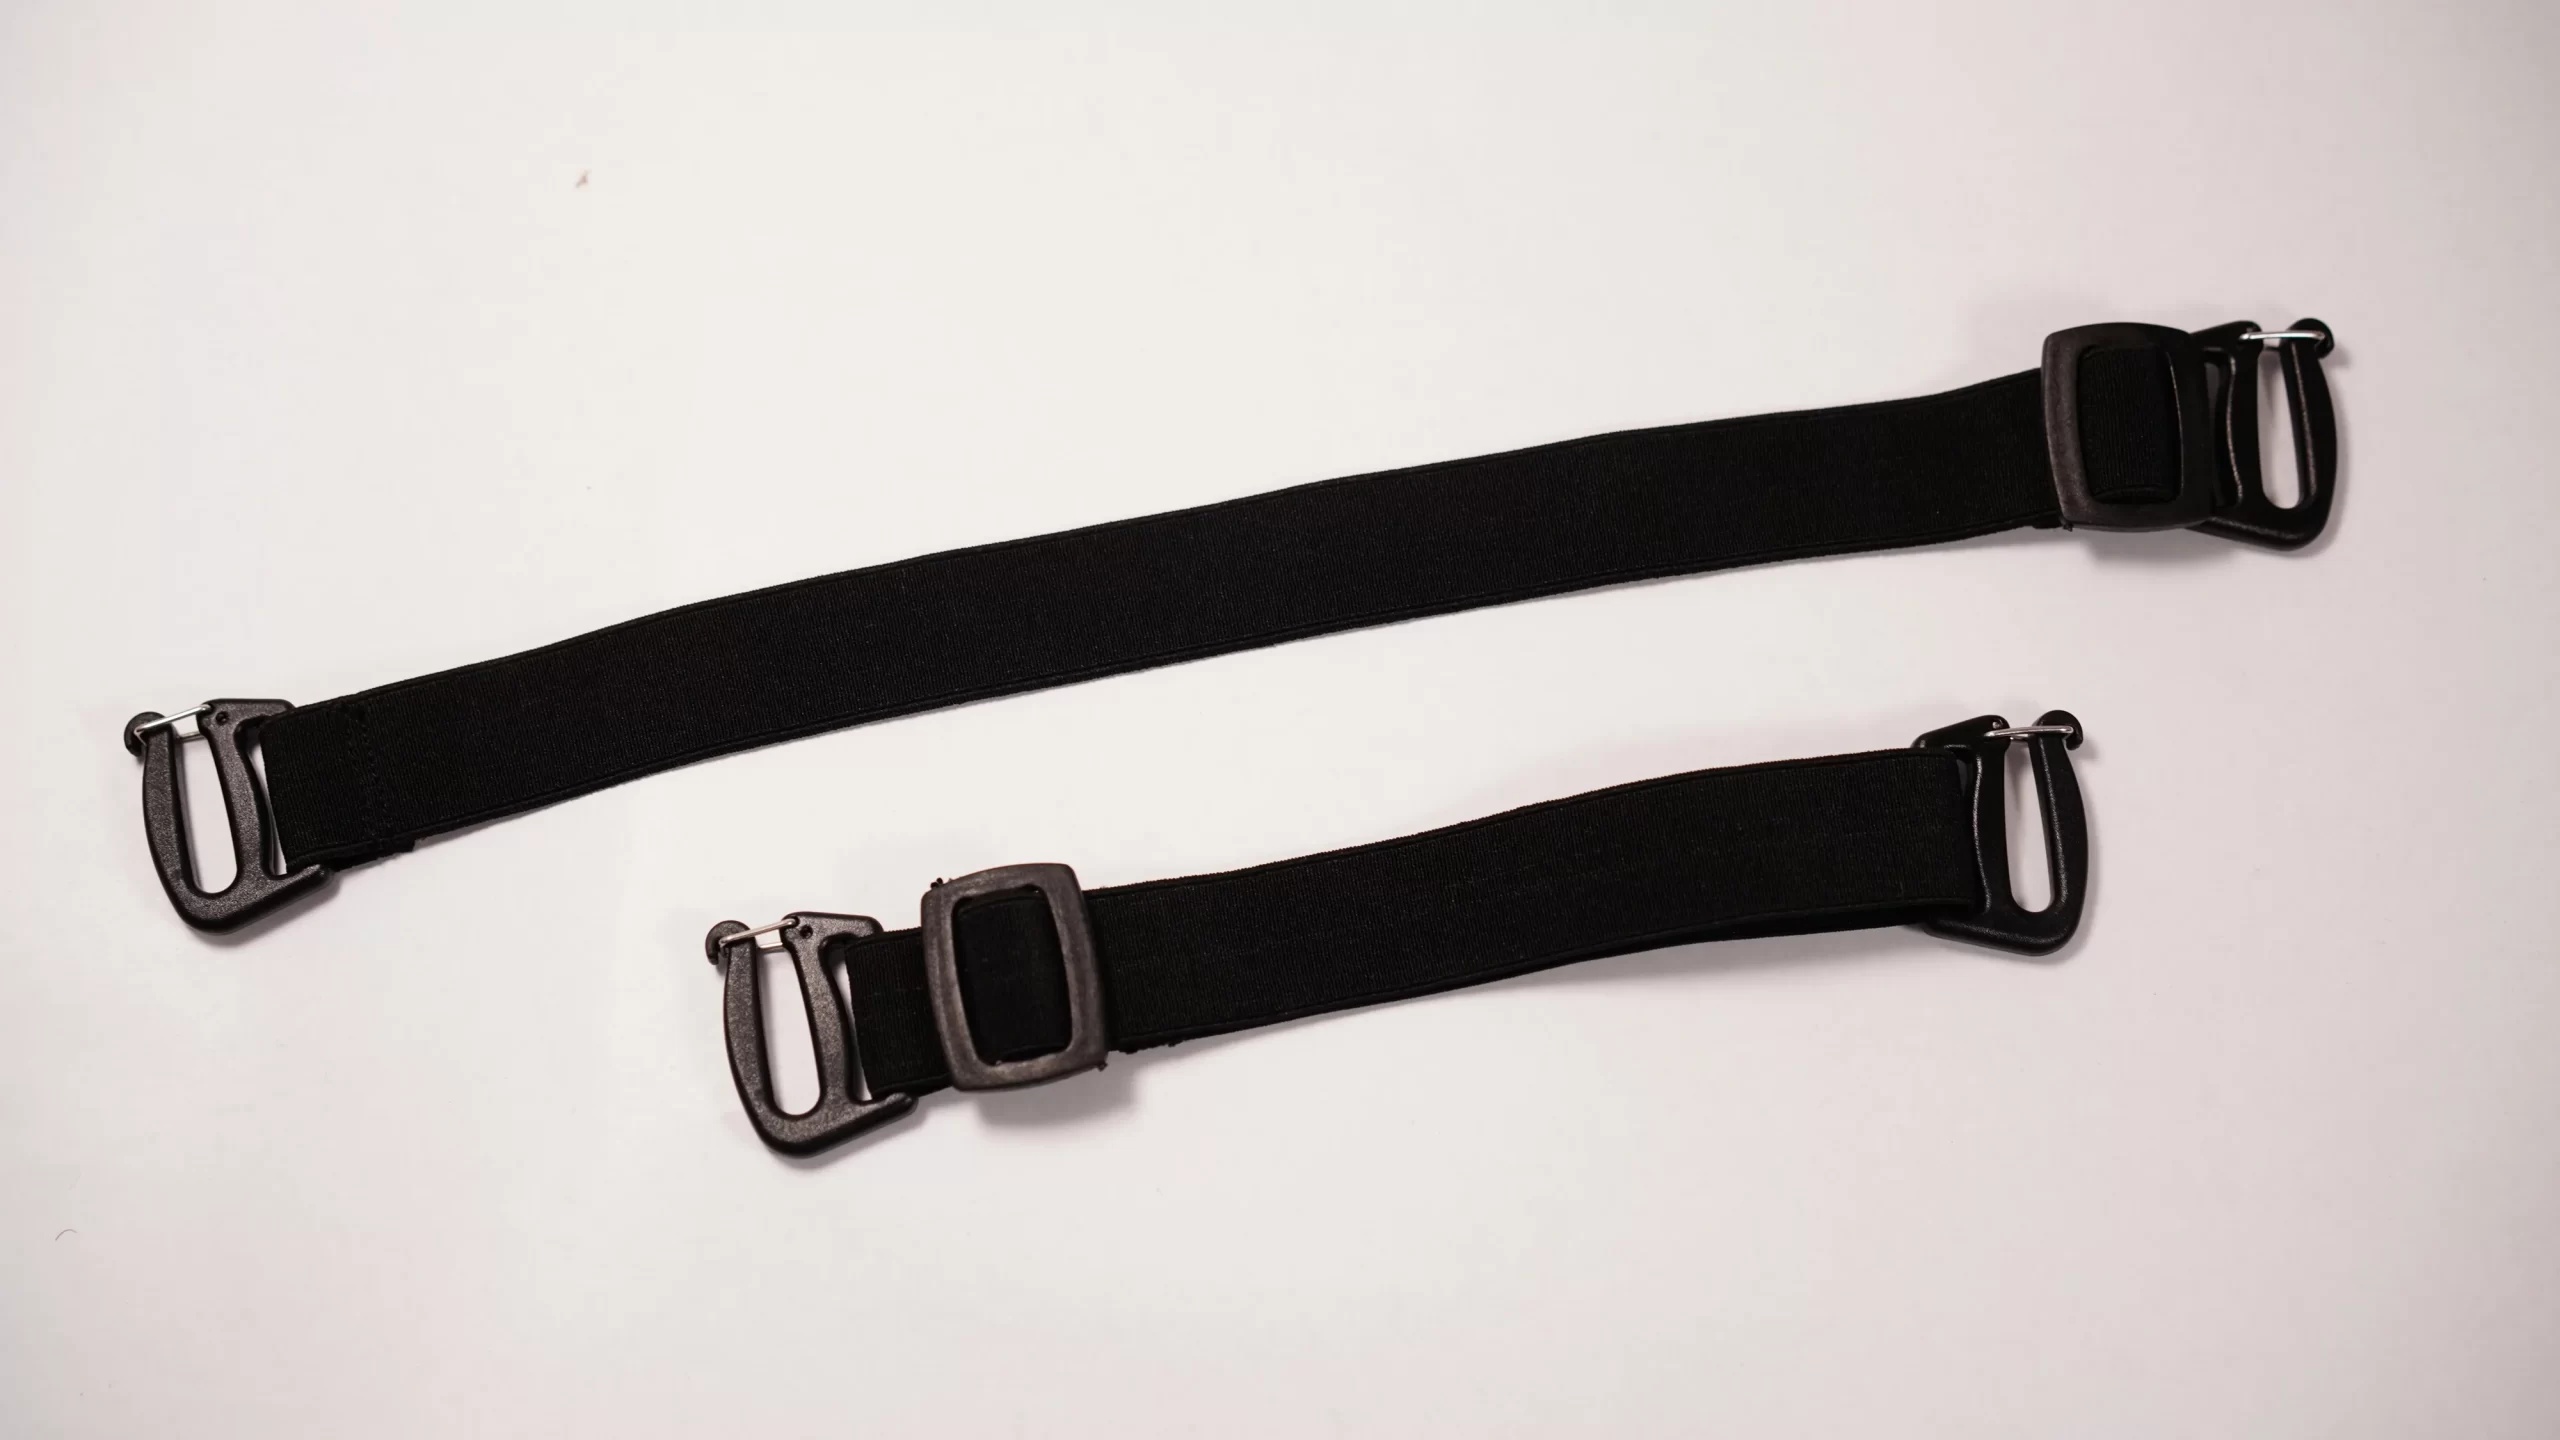
Straps for Fego Float, Sail Sport and Sail Pillion
A pair of straps suitable for every model of FEGO product excluding FEGO FLOAT for CAR. These straps can be used for FEGO FLOAT, SAIL SPORT and SAIL PILLION.
Brand: FEGO
Category: Sporting Goods > Outdoor Recreation > Boating & Water Sports > Swimming > Child Swimming Aids > Swim Boards